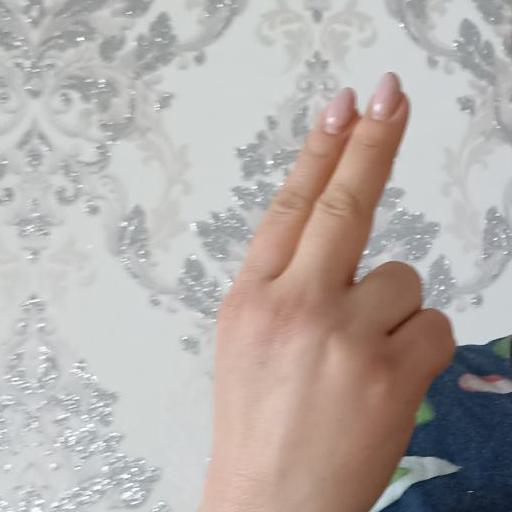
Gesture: two_up_inverted